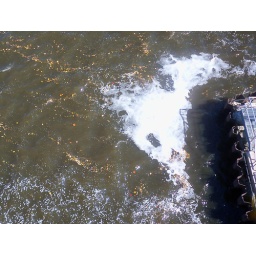
The colorful leaves swirling around in the water below the dam caught my eye.